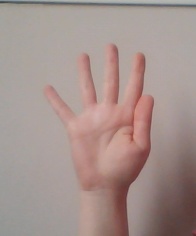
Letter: sheen